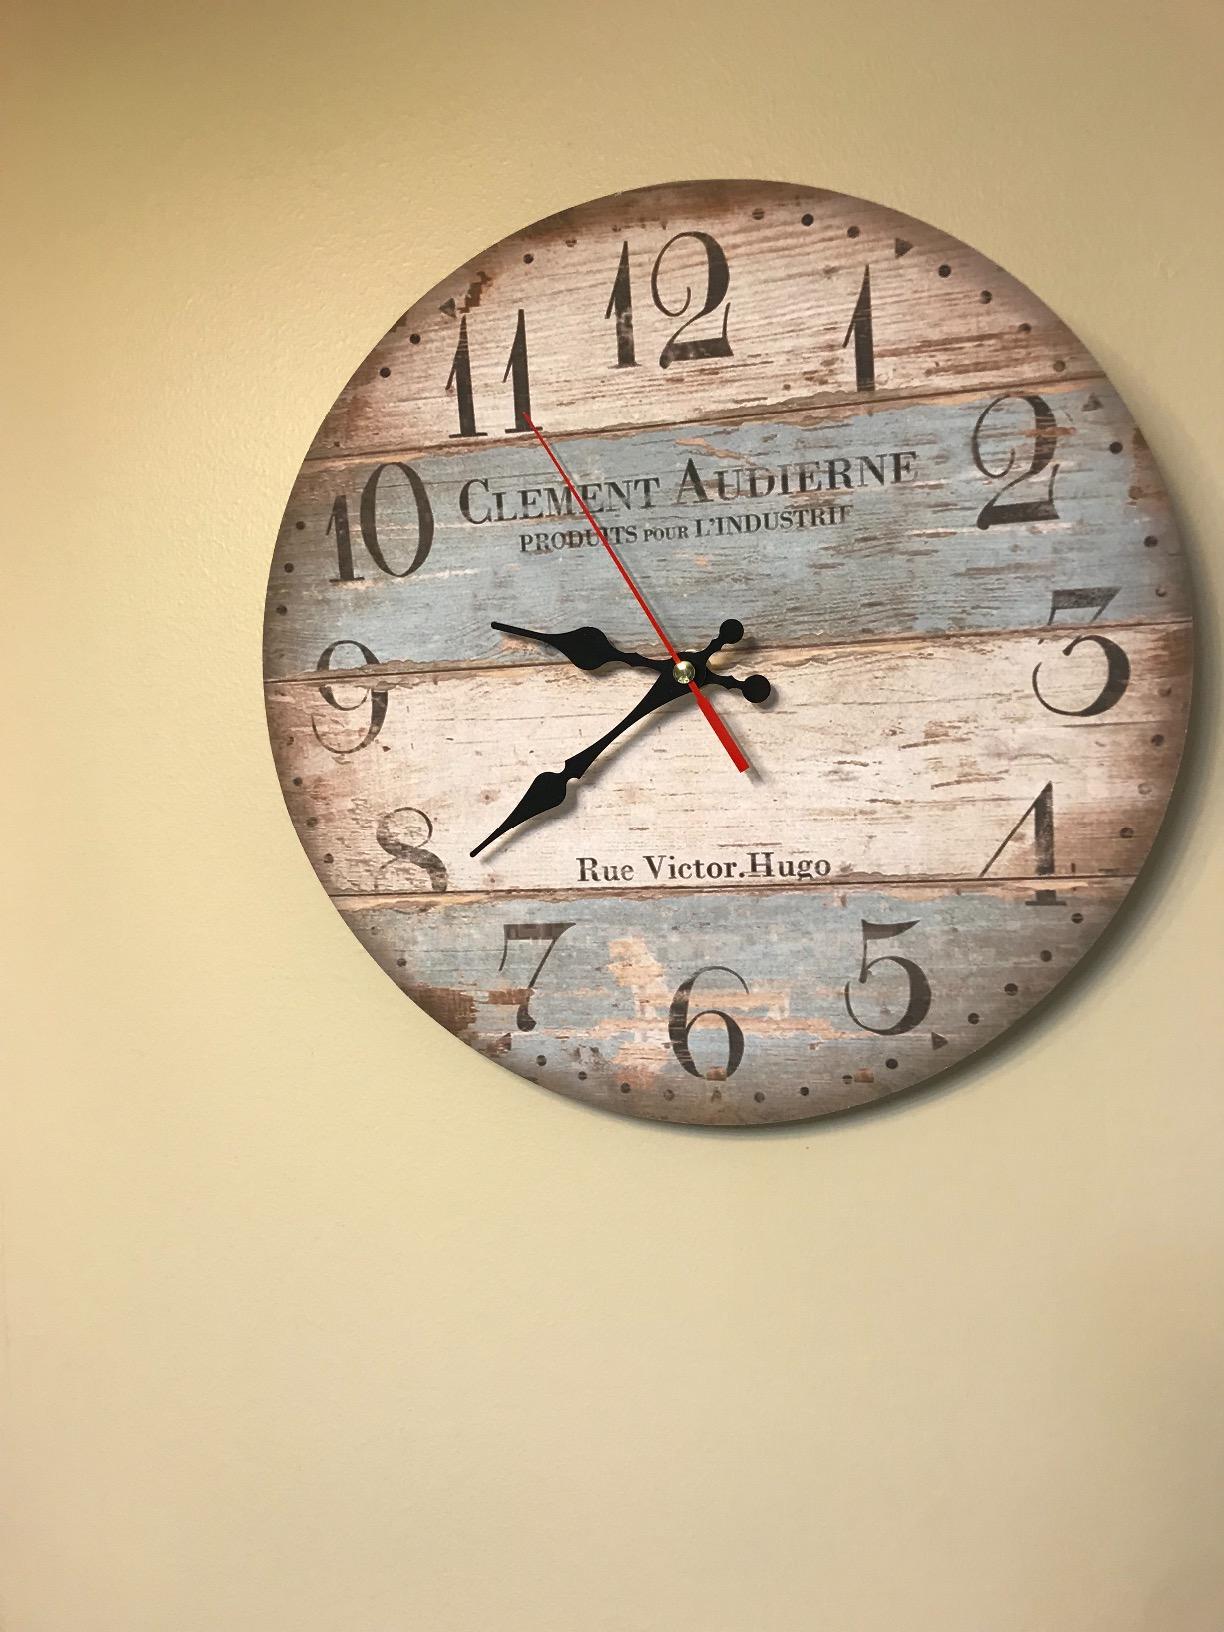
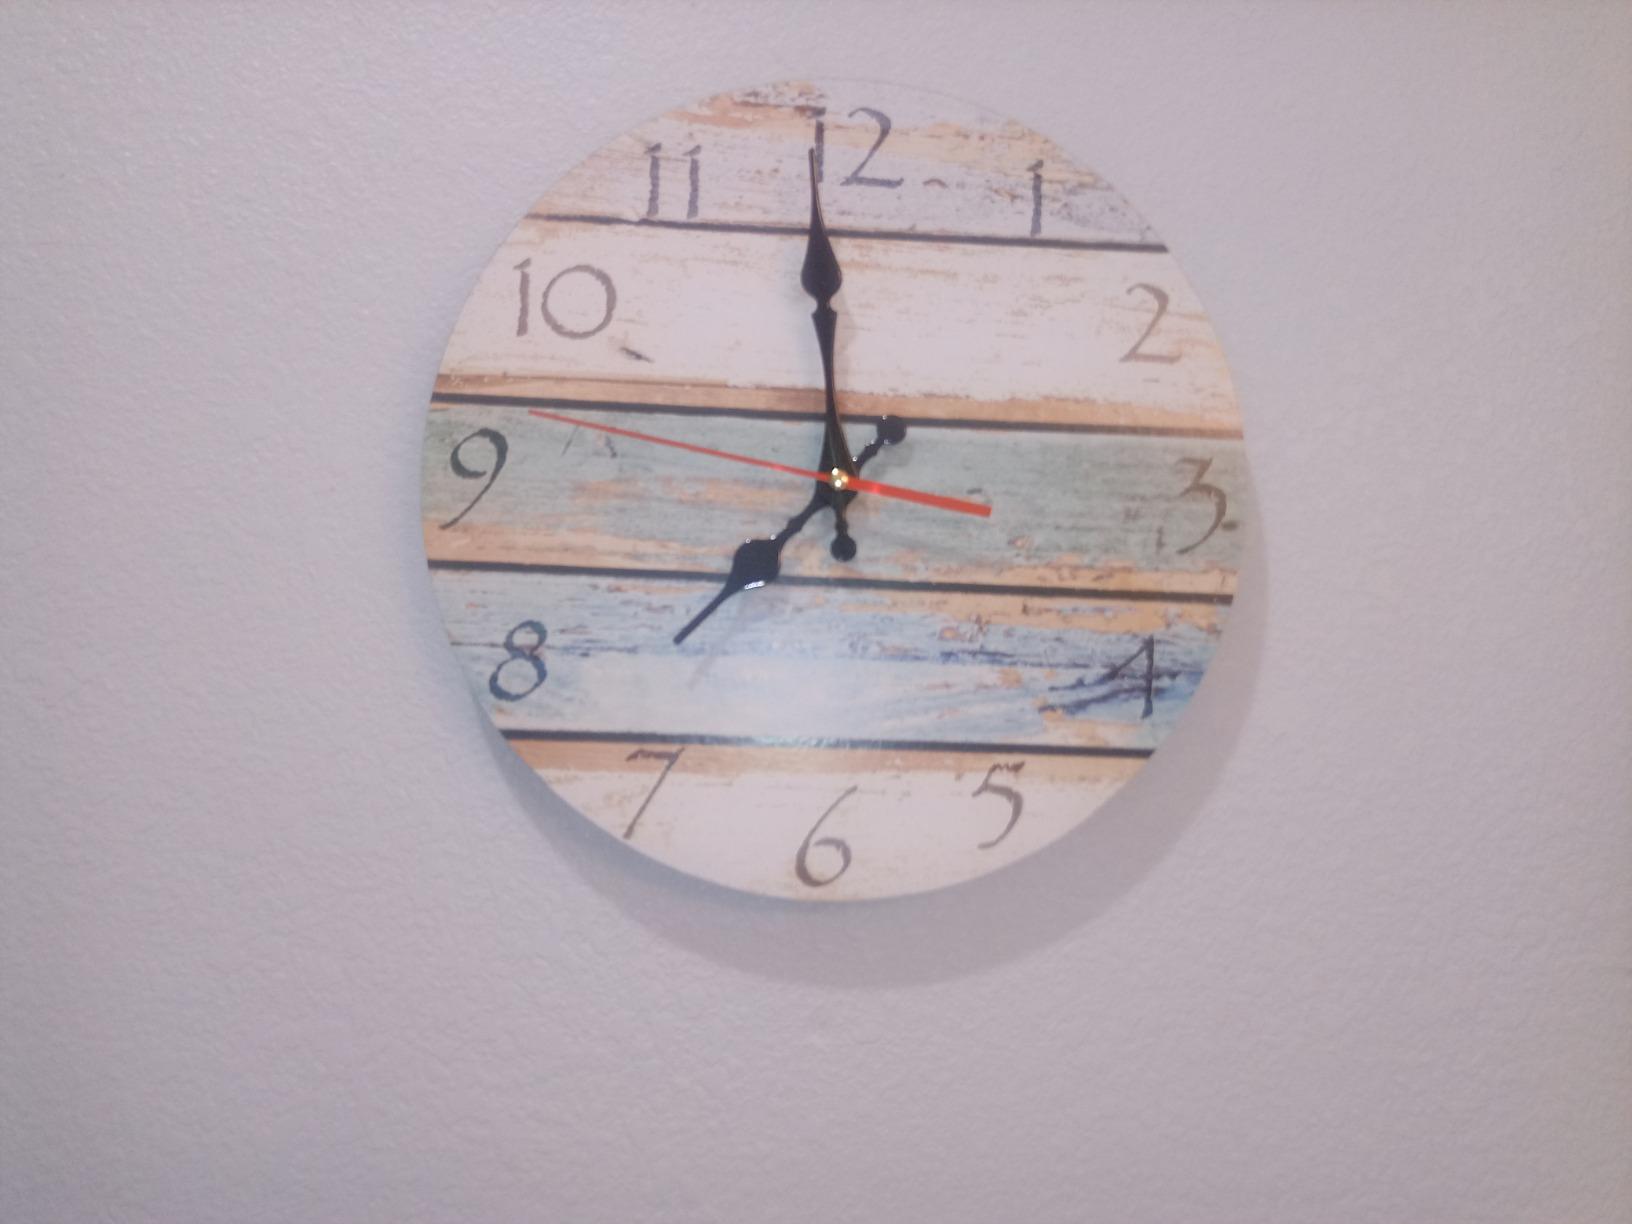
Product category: clock
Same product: no